Vivian Beaumont Theater

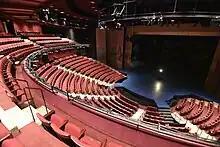
View of auditorium from balcony level. The auditorium has steeply sloped stadium seating, arranged in a semicircle with its ends cut back. Here, the front rows at orchestra level are arranged in a proscenium configuration. These front rows are placed on a turntable; they can be removed whenever a thrust stage is used.

The Beaumont contains three theaters operated by Lincoln Center Theater (LCT): the main auditorium, which is classified as a Broadway theater, as well as two off-Broadway venues, the Mitzi E. Newhouse Theater and the Claire Tow Theater. The main auditorium is the only Broadway theater outside Manhattan's Theater District, and productions there are eligible for Tony Awards. The off-Broadway houses' productions are not eligible for Tony Awards unless they move to the Beaumont's main auditorium or another Broadway theater.